That Evening Sun (film)

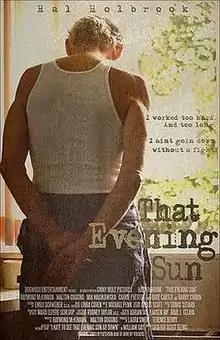

That Evening Sun is a 2009 American drama film based on a 2002 short story "I Hate to See That Evening Sun Go Down" by William Gay. The movie, produced by Dogwood Entertainment, stars Hal Holbrook as Abner Meecham and is directed by Scott Teems who also wrote the screenplay. "That Evening Sun" premiered in March 2009 at South By Southwest, where it received the Audience Award for Narrative Feature and a special Jury Prize for Ensemble Cast. Joe Leydon of "Variety" hailed it as "an exceptionally fine example of regional indie filmmaking," and praised Holbrook's performance as a "career-highlight star turn as an irascible octogenarian farmer who will not go gentle into that good night." "That Evening Sun" also was screened at the 2009 Nashville Film Festival, where Holbrook was honored with a special Lifetime Achievement Award, and the film itself received another Audience Award.